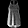
Label: T - shirt / top